MS Expedition

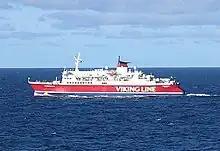
"Ålandsfärjan" on the Åland Sea, October 2006.

In 2002 the ship was rebuilt at Baltic Ship Repairers, Tallinn, Estonia, where sidesponsons were added for increased stability. In January 2007, Viking Line ordered a replacement for her to be delivered in summer 2009, codenamed "Viking ADCC".